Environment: real
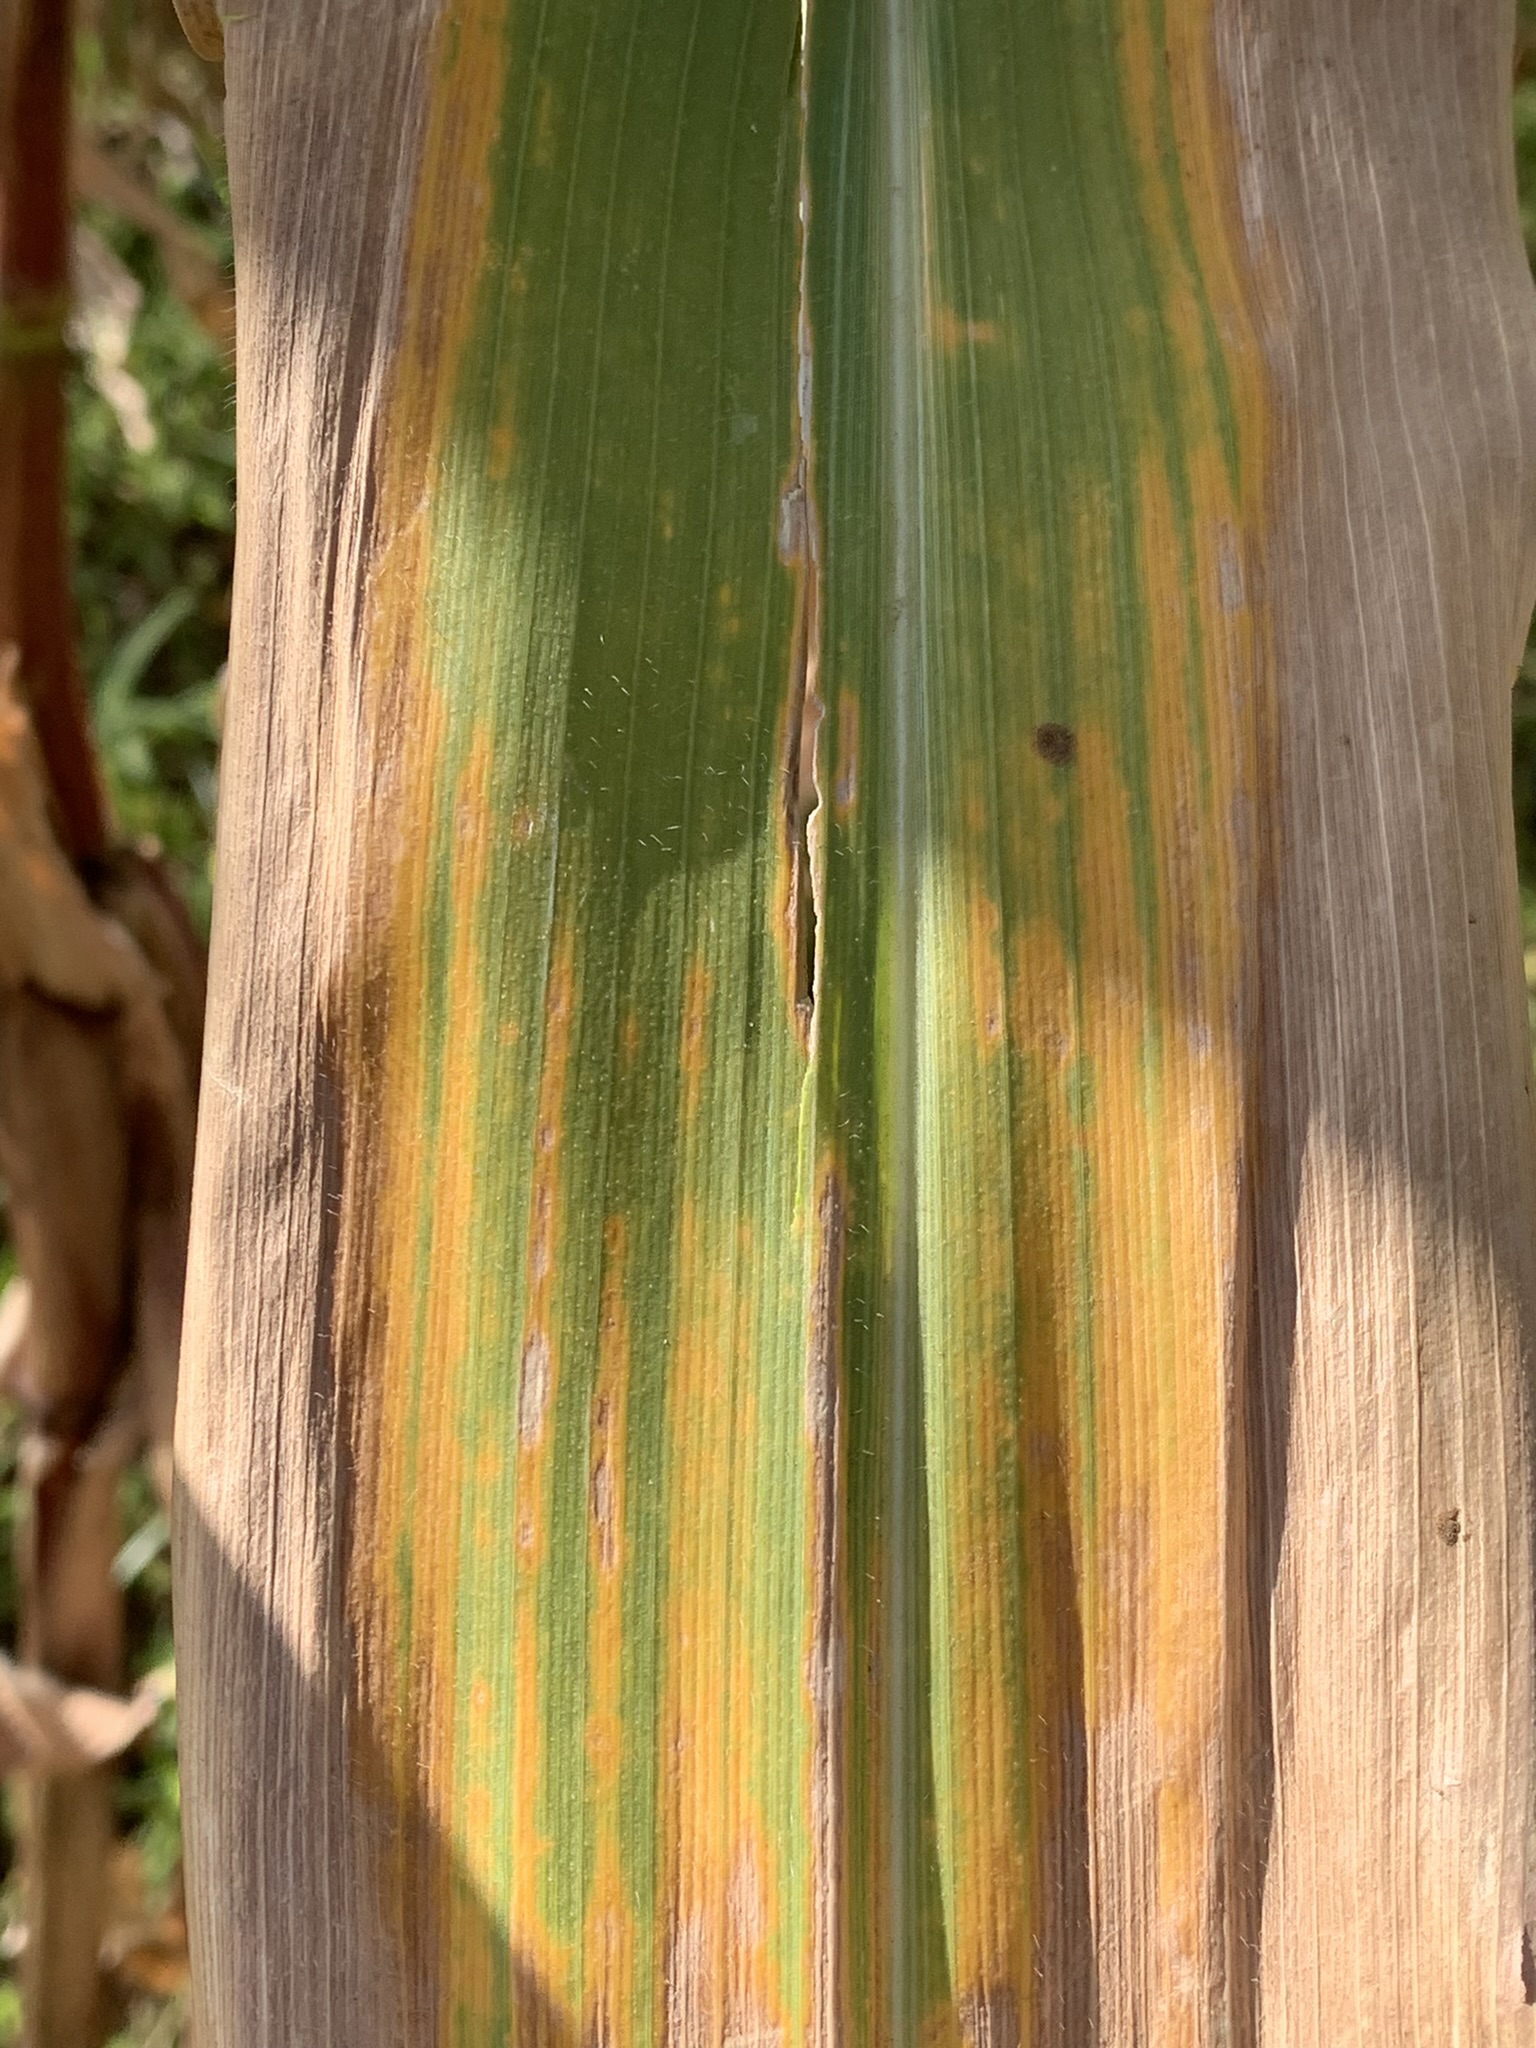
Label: lethal_necrosis